Great Turkish War

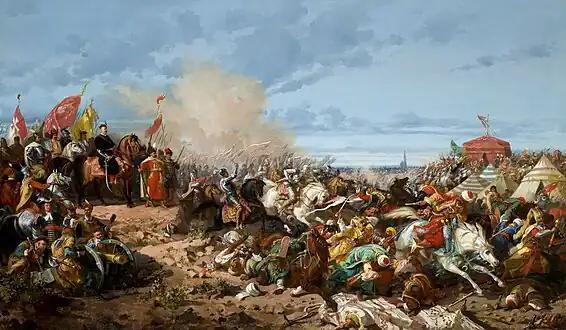
"Sobieski at Vienna" by Stanisław Chlebowski – king John III of Poland and Grand Duke of Lithuania

After allied Christian forces had captured Buda from the Ottoman Empire in 1686 during the Great Turkish War, Serbs from Pannonian Plain (present-day Hungary, Slavonia region in present-day Croatia, Bačka and Banat regions in present-day Serbia) joined the troops of the Habsburg monarchy as separate units known as Serbian Militia. Serbs, as volunteers, massively joined the Habsburg side. In the first half of 1688, the Habsburg army, together with units of Serbian Militia, captured Gyula, Lippa "(today Lipova, Romania)" and Borosjenő "(today Ienu, Romania)" from the Ottoman Empire. After the capture of Belgrade from the Ottomans in 1688, Serbs from the territories in the south of the Sava and Danube rivers began to join Serbian Militia units.